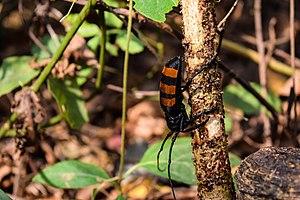
Insecte xylophage dans la forêt de la Lama au Bénin
La forêt classée de la Lama est une aire protégée du Bénin, classée en 1946, située au sud du pays, sur le territoire de la commune de Toffo dans le département de l'Atlantique et sur celui de Zogbodomey, dans le département du Zou.